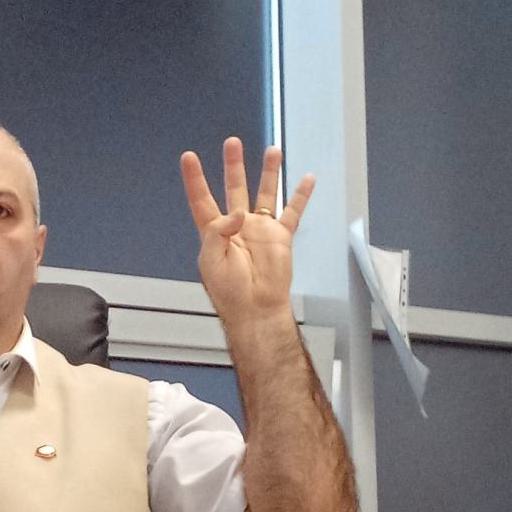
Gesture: four